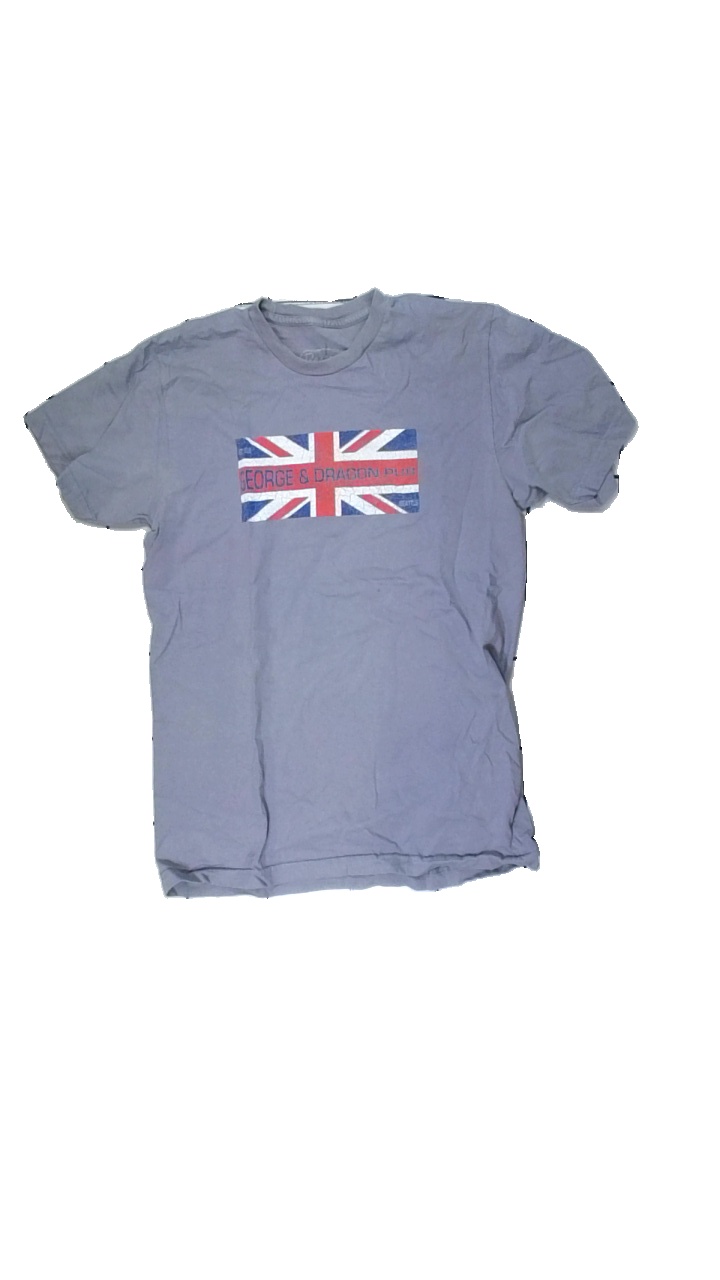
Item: T-shirt (Men)
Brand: Resee Navion
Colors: Blue, Red, White
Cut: Regular
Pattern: Logo print
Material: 100% cotton
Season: All
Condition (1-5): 3
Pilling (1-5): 3
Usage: Recycle
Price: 50-100